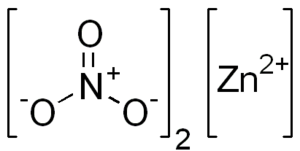
Il peut se produire une réaction exothermique avec le cuivre, les sulfures métalliques, le phosphore ou le soufre.